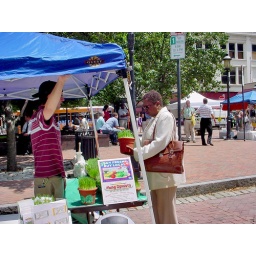
My best friend buying cat grass in Market Square in Pittsburgh